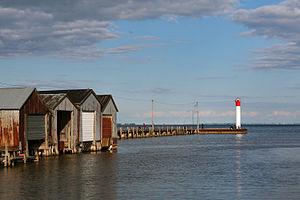
Le comté de Norfolk est une municipalité de la province de l'Ontario au Canada. La capitale du comté est Simcoe.